Jarvis v Swans Tours Ltd

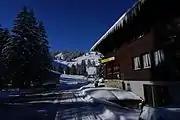
Ski resort Mörlialp

is an English contract law case on the measure of damages for disappointing breaches of contract.